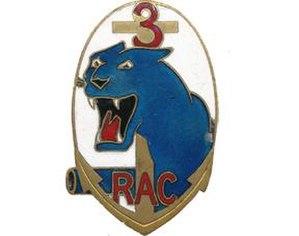
Insigne régimentaire du 3e régiment d'artillerie coloniale.
Le 3ᵉ régiment d’artillerie de marine est l'héritier du 3ᵉ régiment d'artillerie de marine créé à Rochefort par décret consulaire le 13 mai 1803, le 3ᵉ régiment d'artillerie coloniale puis du 3ᵉ régiment d'artillerie de marine. Le 3ᵉ RAMa fut présent en corps constitué ou en unités isolées depuis cette date, sur presque tous les champs de bataille où la France a livré combat.